Sing-Akademie zu Berlin

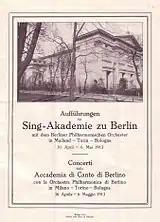
Program book for the concert held in Milan, accompanied by Berlin Philharmonic, 1913

The success of the Akademie encouraged the founding of a new and permanent home. This was established in 1827 at a plaza near Unter den Linden and became a major Berlin concert hall, at which many famous musicians were to give concerts, including Paganini, Schumann, and Brahms. On 11 March 1829, the 20-year-old Felix Mendelssohn, who was himself a pupil of Zelter, conducted here his famous revival of Bach's St Matthew Passion, a major milestone in re-establishing its composer's reputation as a founding father of European musical traditions.